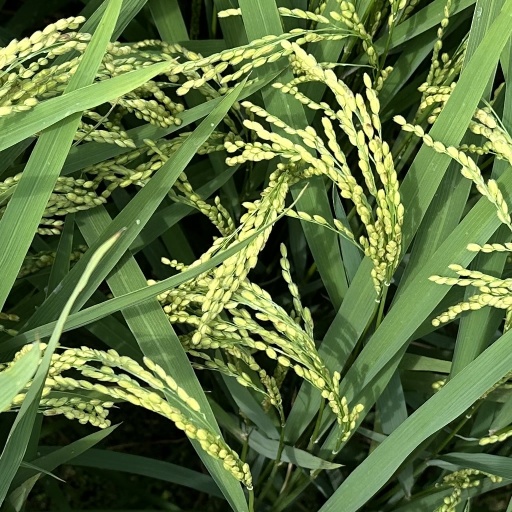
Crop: rice